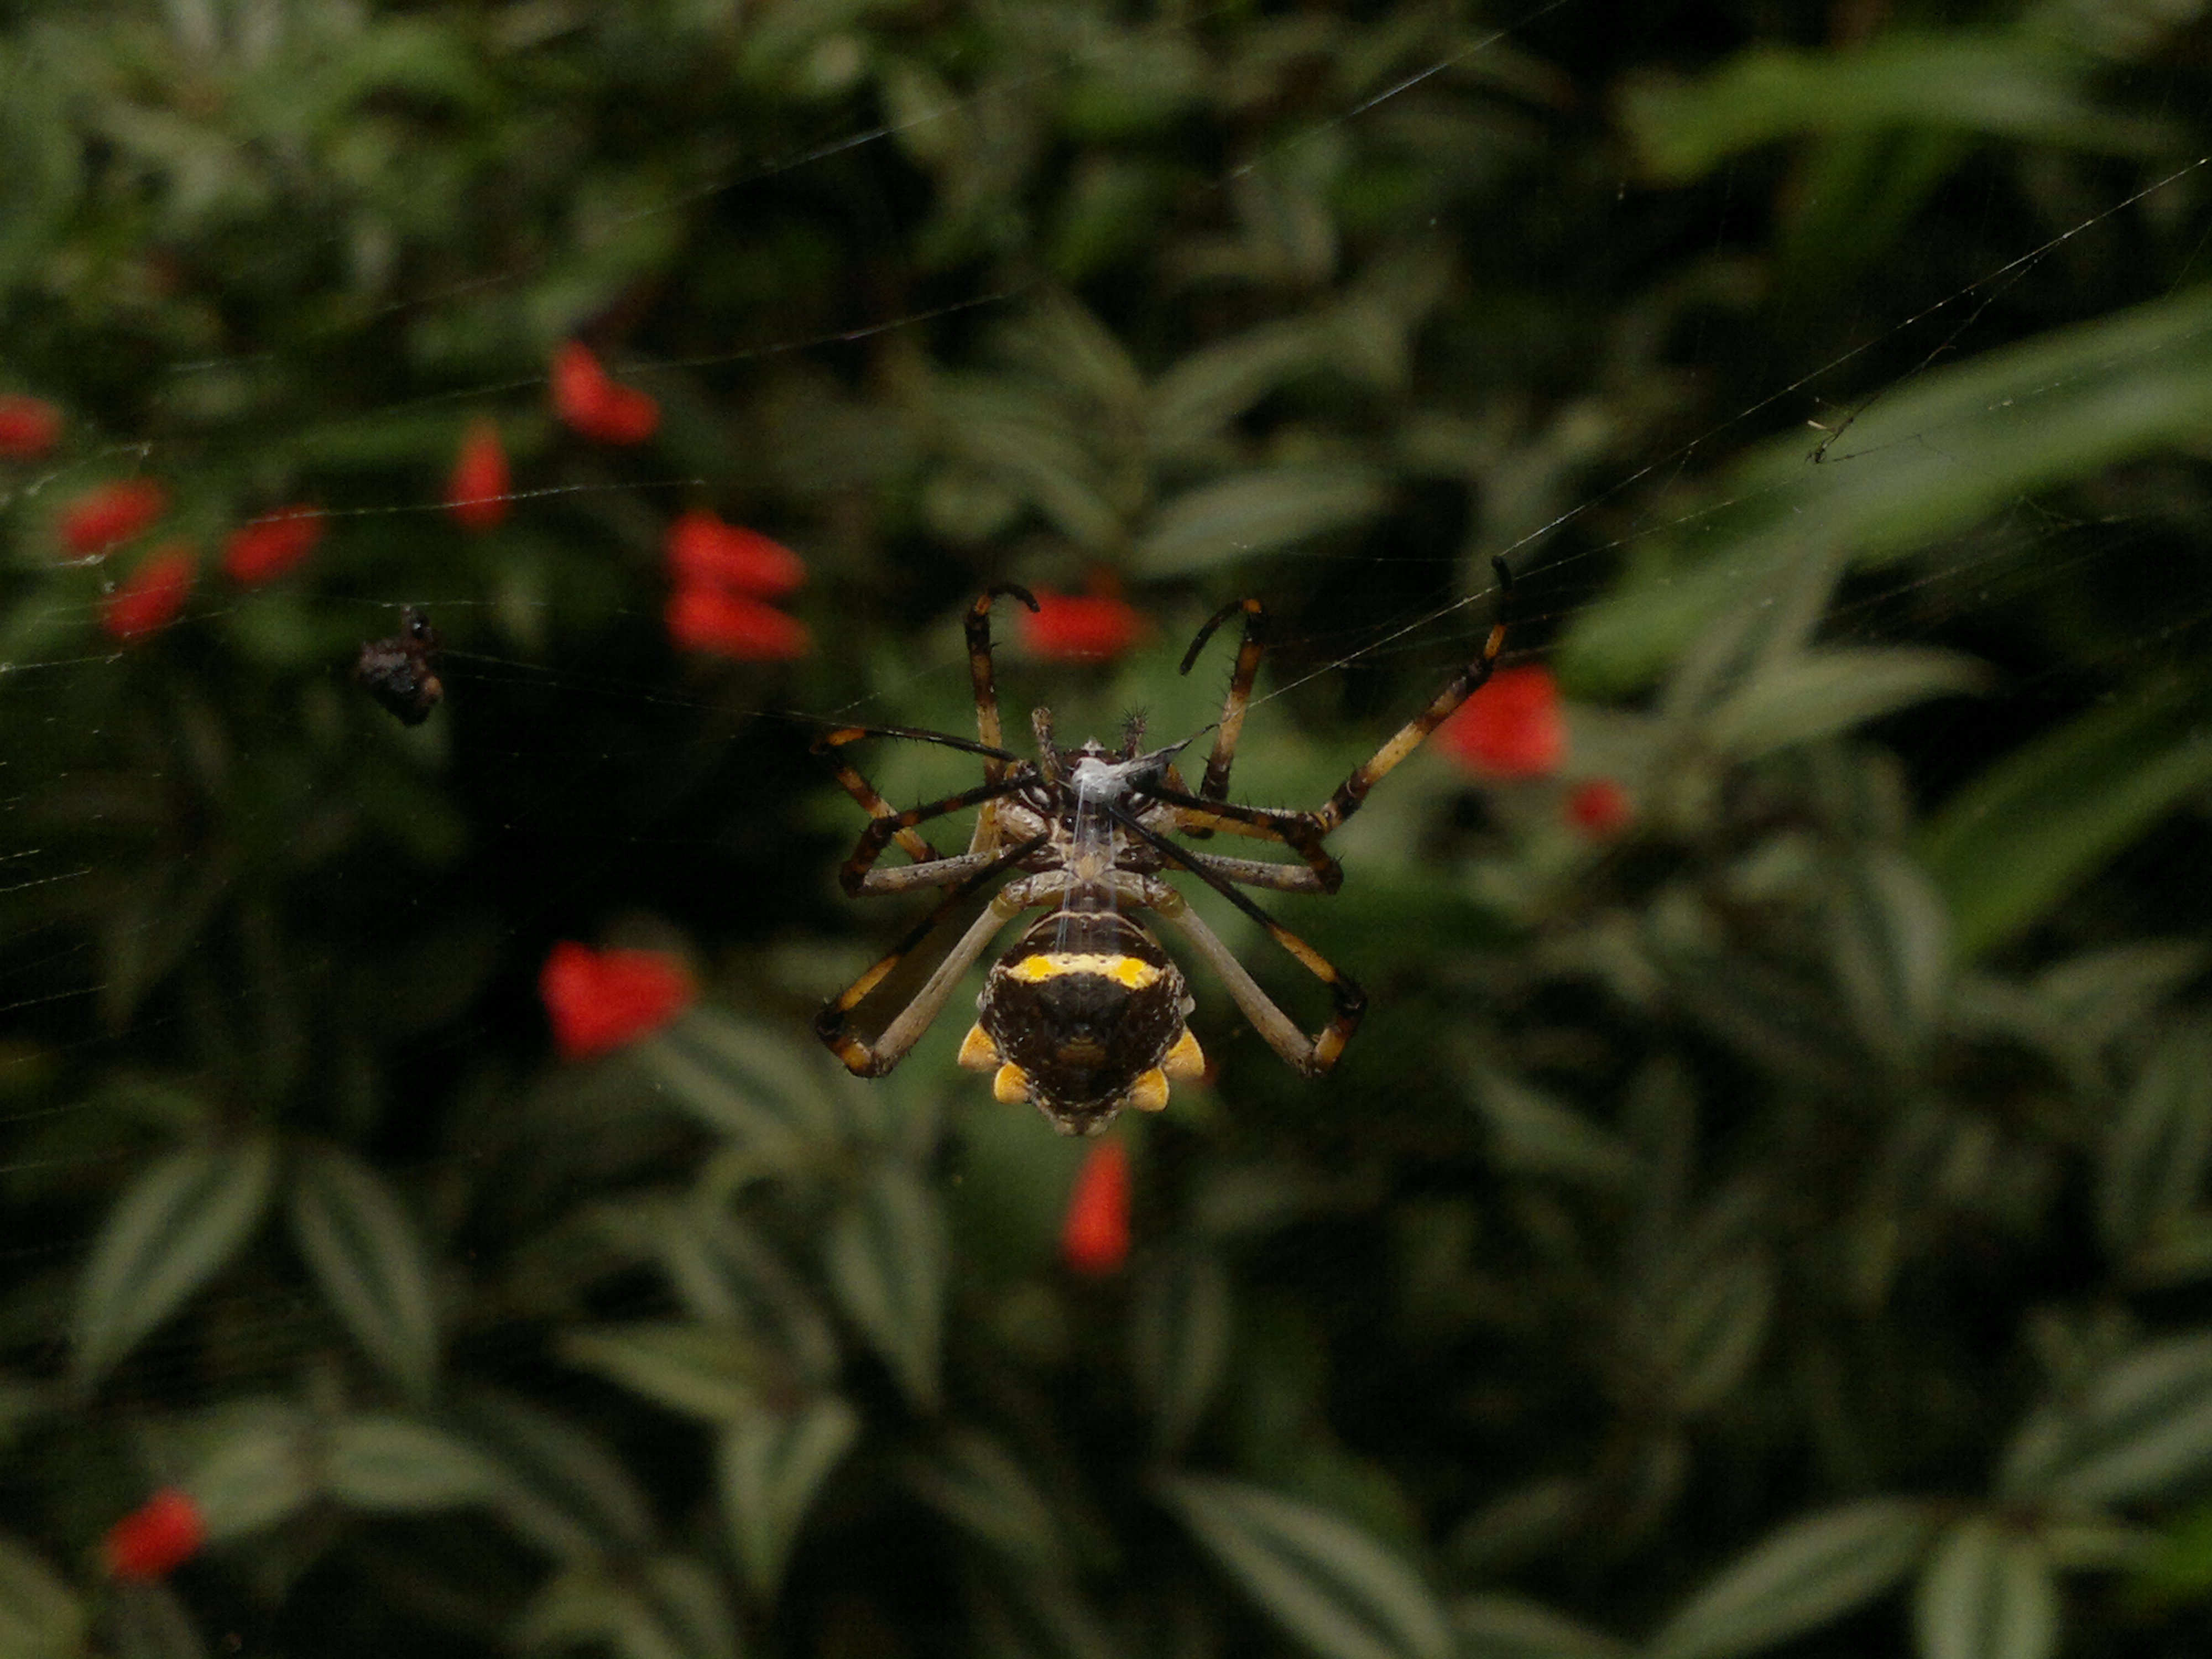
nature, grass, white, leaf, flower, wildlife, green, insect, botany, yellow, flora, fauna, invertebrate, spider, shooting, amarilla, arana, blanca, disparando, argiopeargentata, beetle, macro photography